Alcalà de Xivert

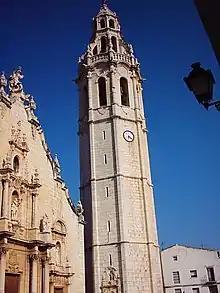
The bell-tower of the main church at Alcalà de Xivert.

The landmark of the town is the "Esglèsia de Sant Joan Baptista" (Church of Saint John the Baptist), built in 1736–1766, with a large dome, a noteworthy Baroque portal, and a 68-metre-high tower, which is visible from many miles away.